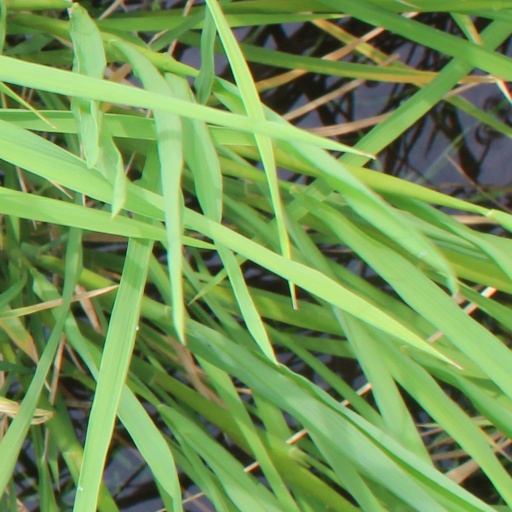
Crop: rice